2024 United States Senate elections in California

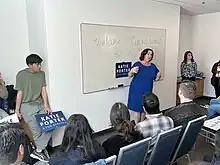
Katie Porter campaigning at University of California, Davis, in March 2023

In January 2023, with the question of Feinstein's reelection decision still open, U.S. Representative Katie Porter announced that she would run for the Senate. She confirmed that she would stay in the race even if Feinstein chose to run for another term. Porter was first elected in 2018, unseating incumbent Mimi Walters. She later gained national fame for her progressive politics, and frequently went viral online for her pointed questioning of corporate executives in congressional hearings, often while using a whiteboard. Porter's coastal, Orange County-based district is considered highly competitive, and all of her elections have been close.